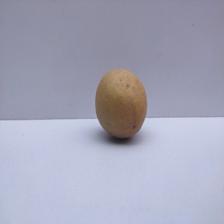
Size: Medium